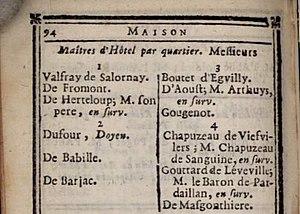
Almanach de Versailles de 1789
Thomas-François de Treil de Pardailhan est l'aîné d'une famille languedocienne originaire de la région de Saint-Pons-de-Thomières.